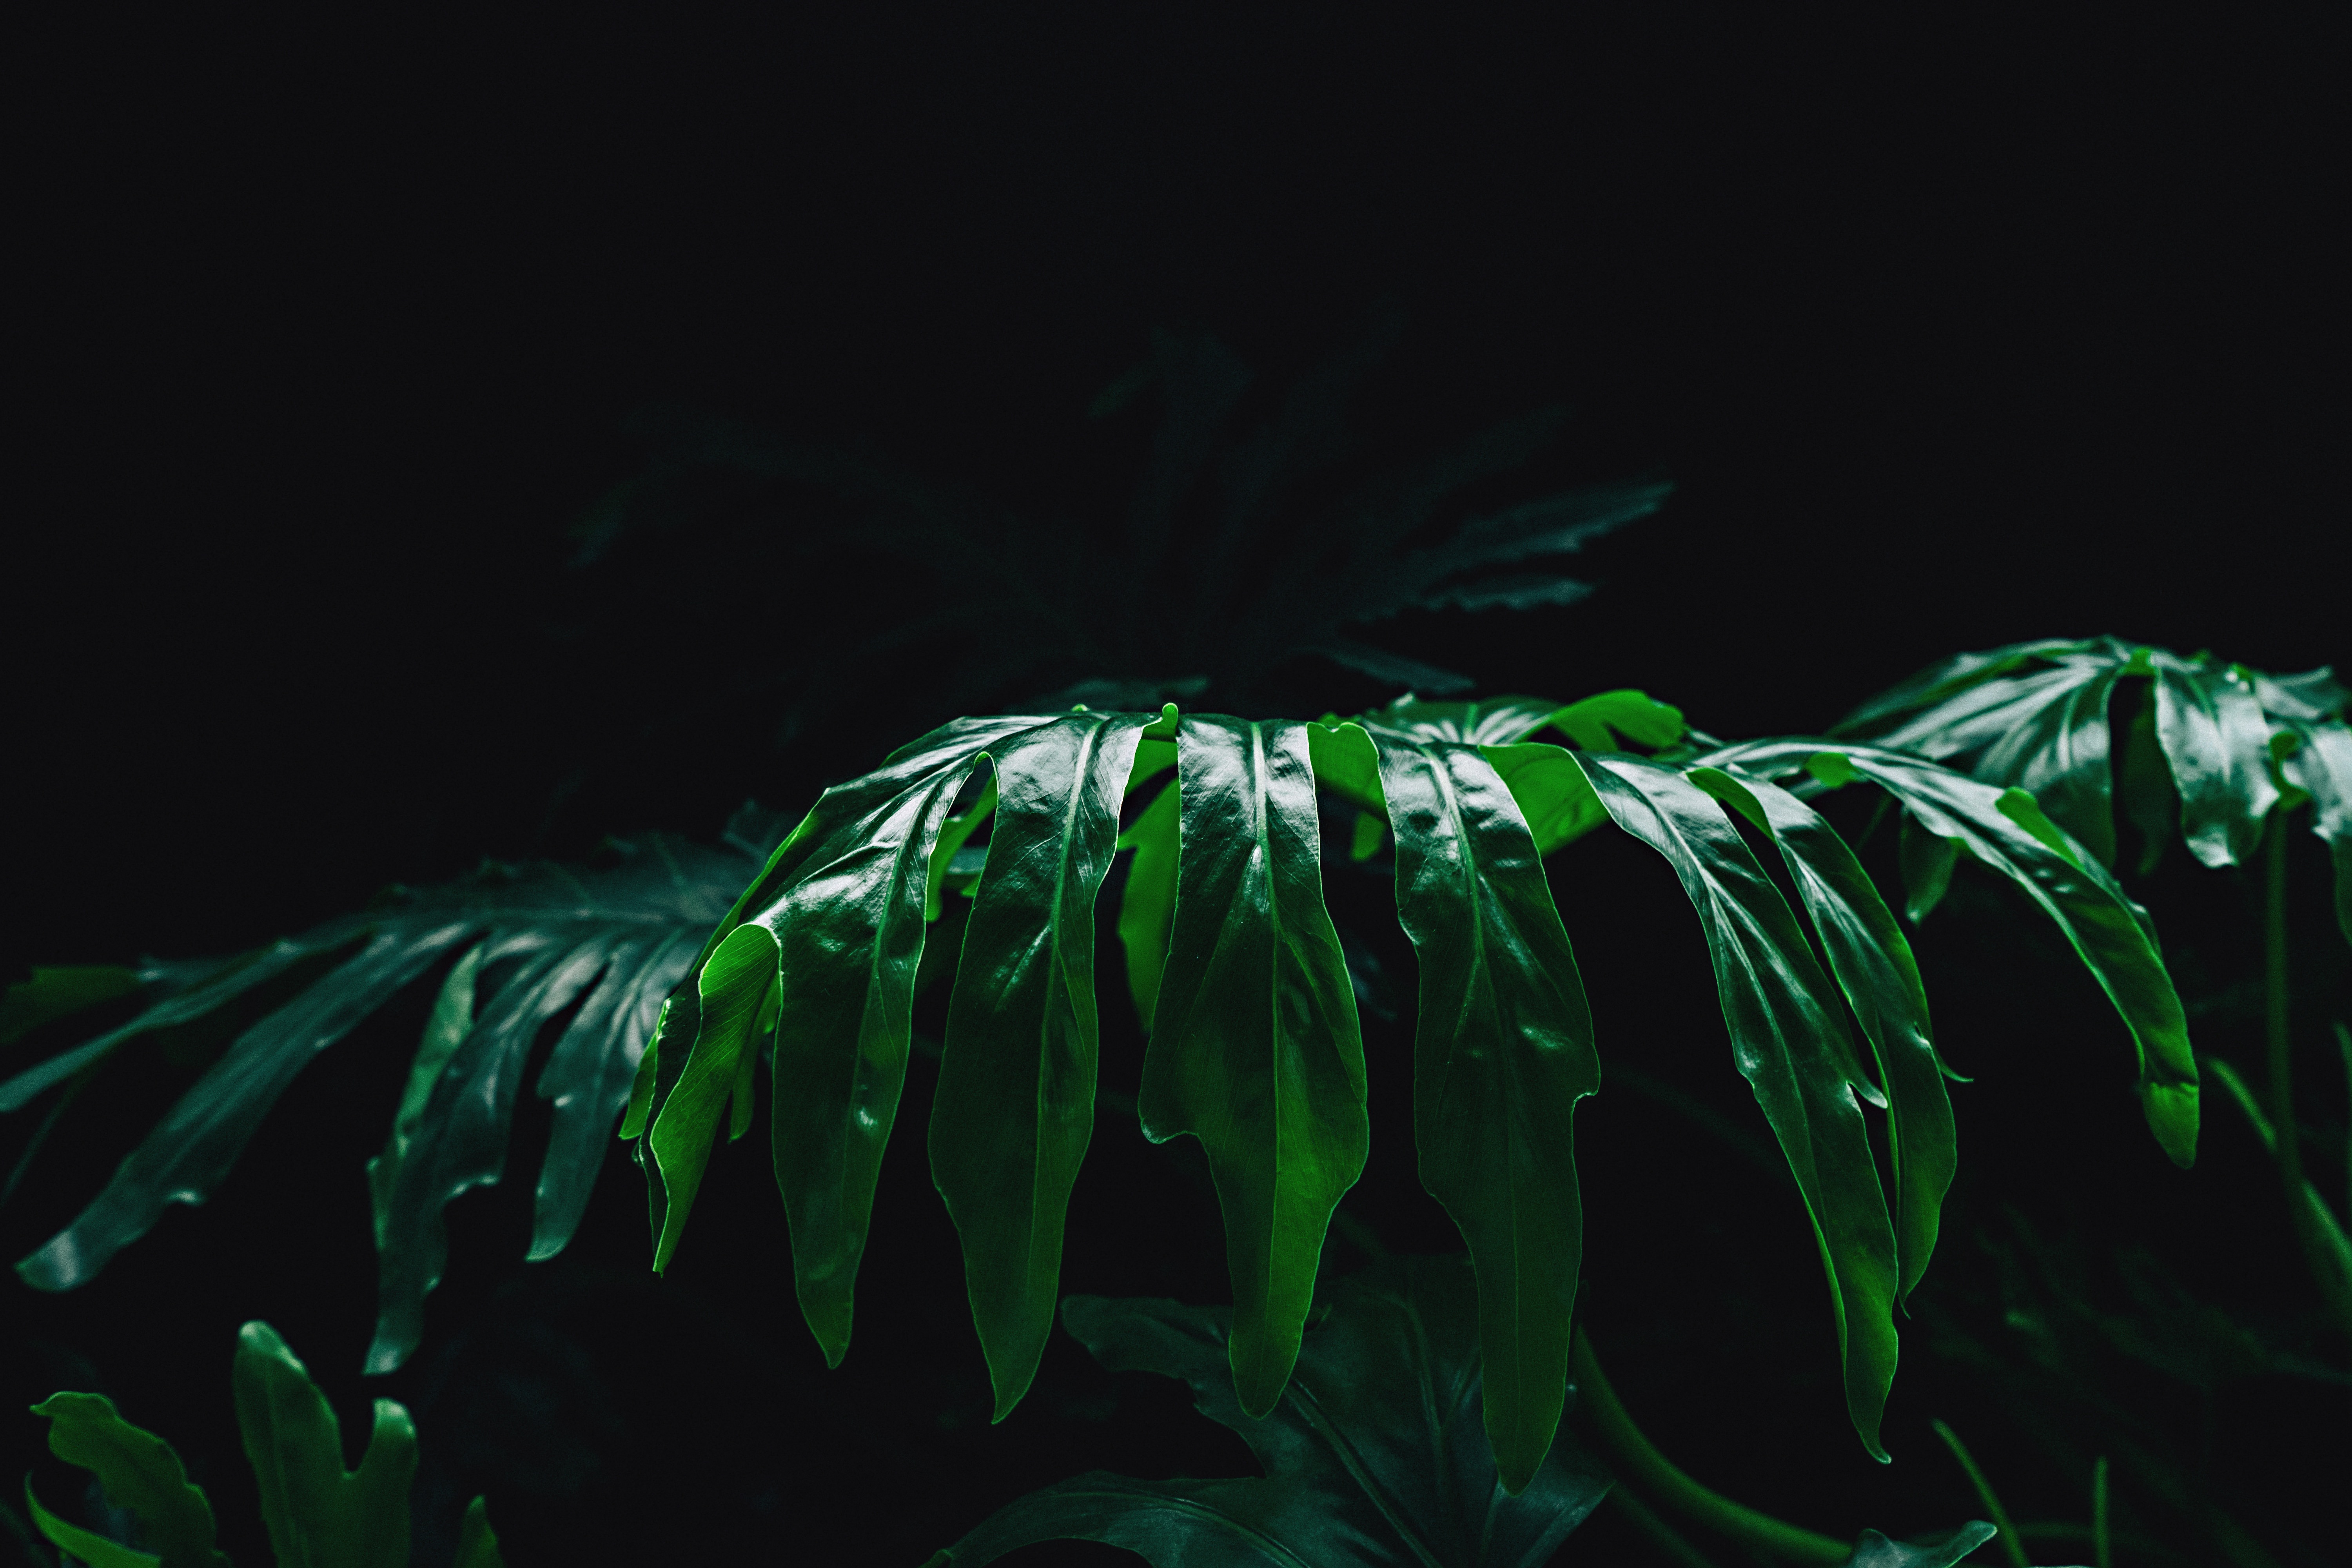
branch, bird, wing, light, plant, night, leaf, flower, green, jungle, darkness, botanical, computer wallpaper